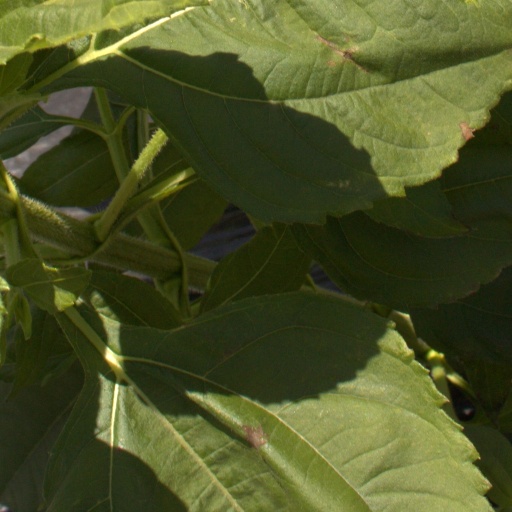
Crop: Jerusalem artichoke